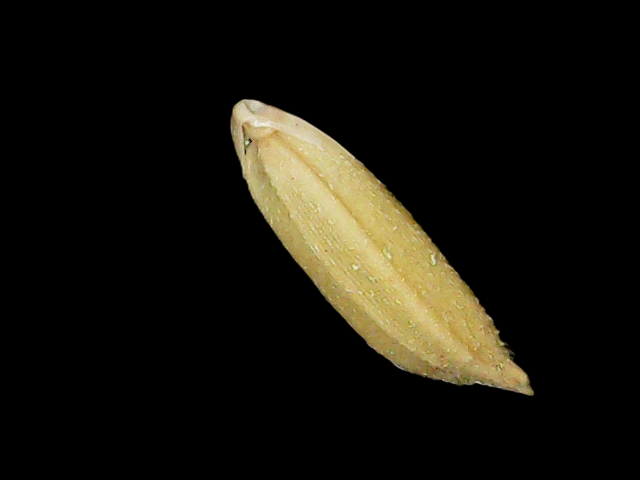
Rice variety: Binadhan17